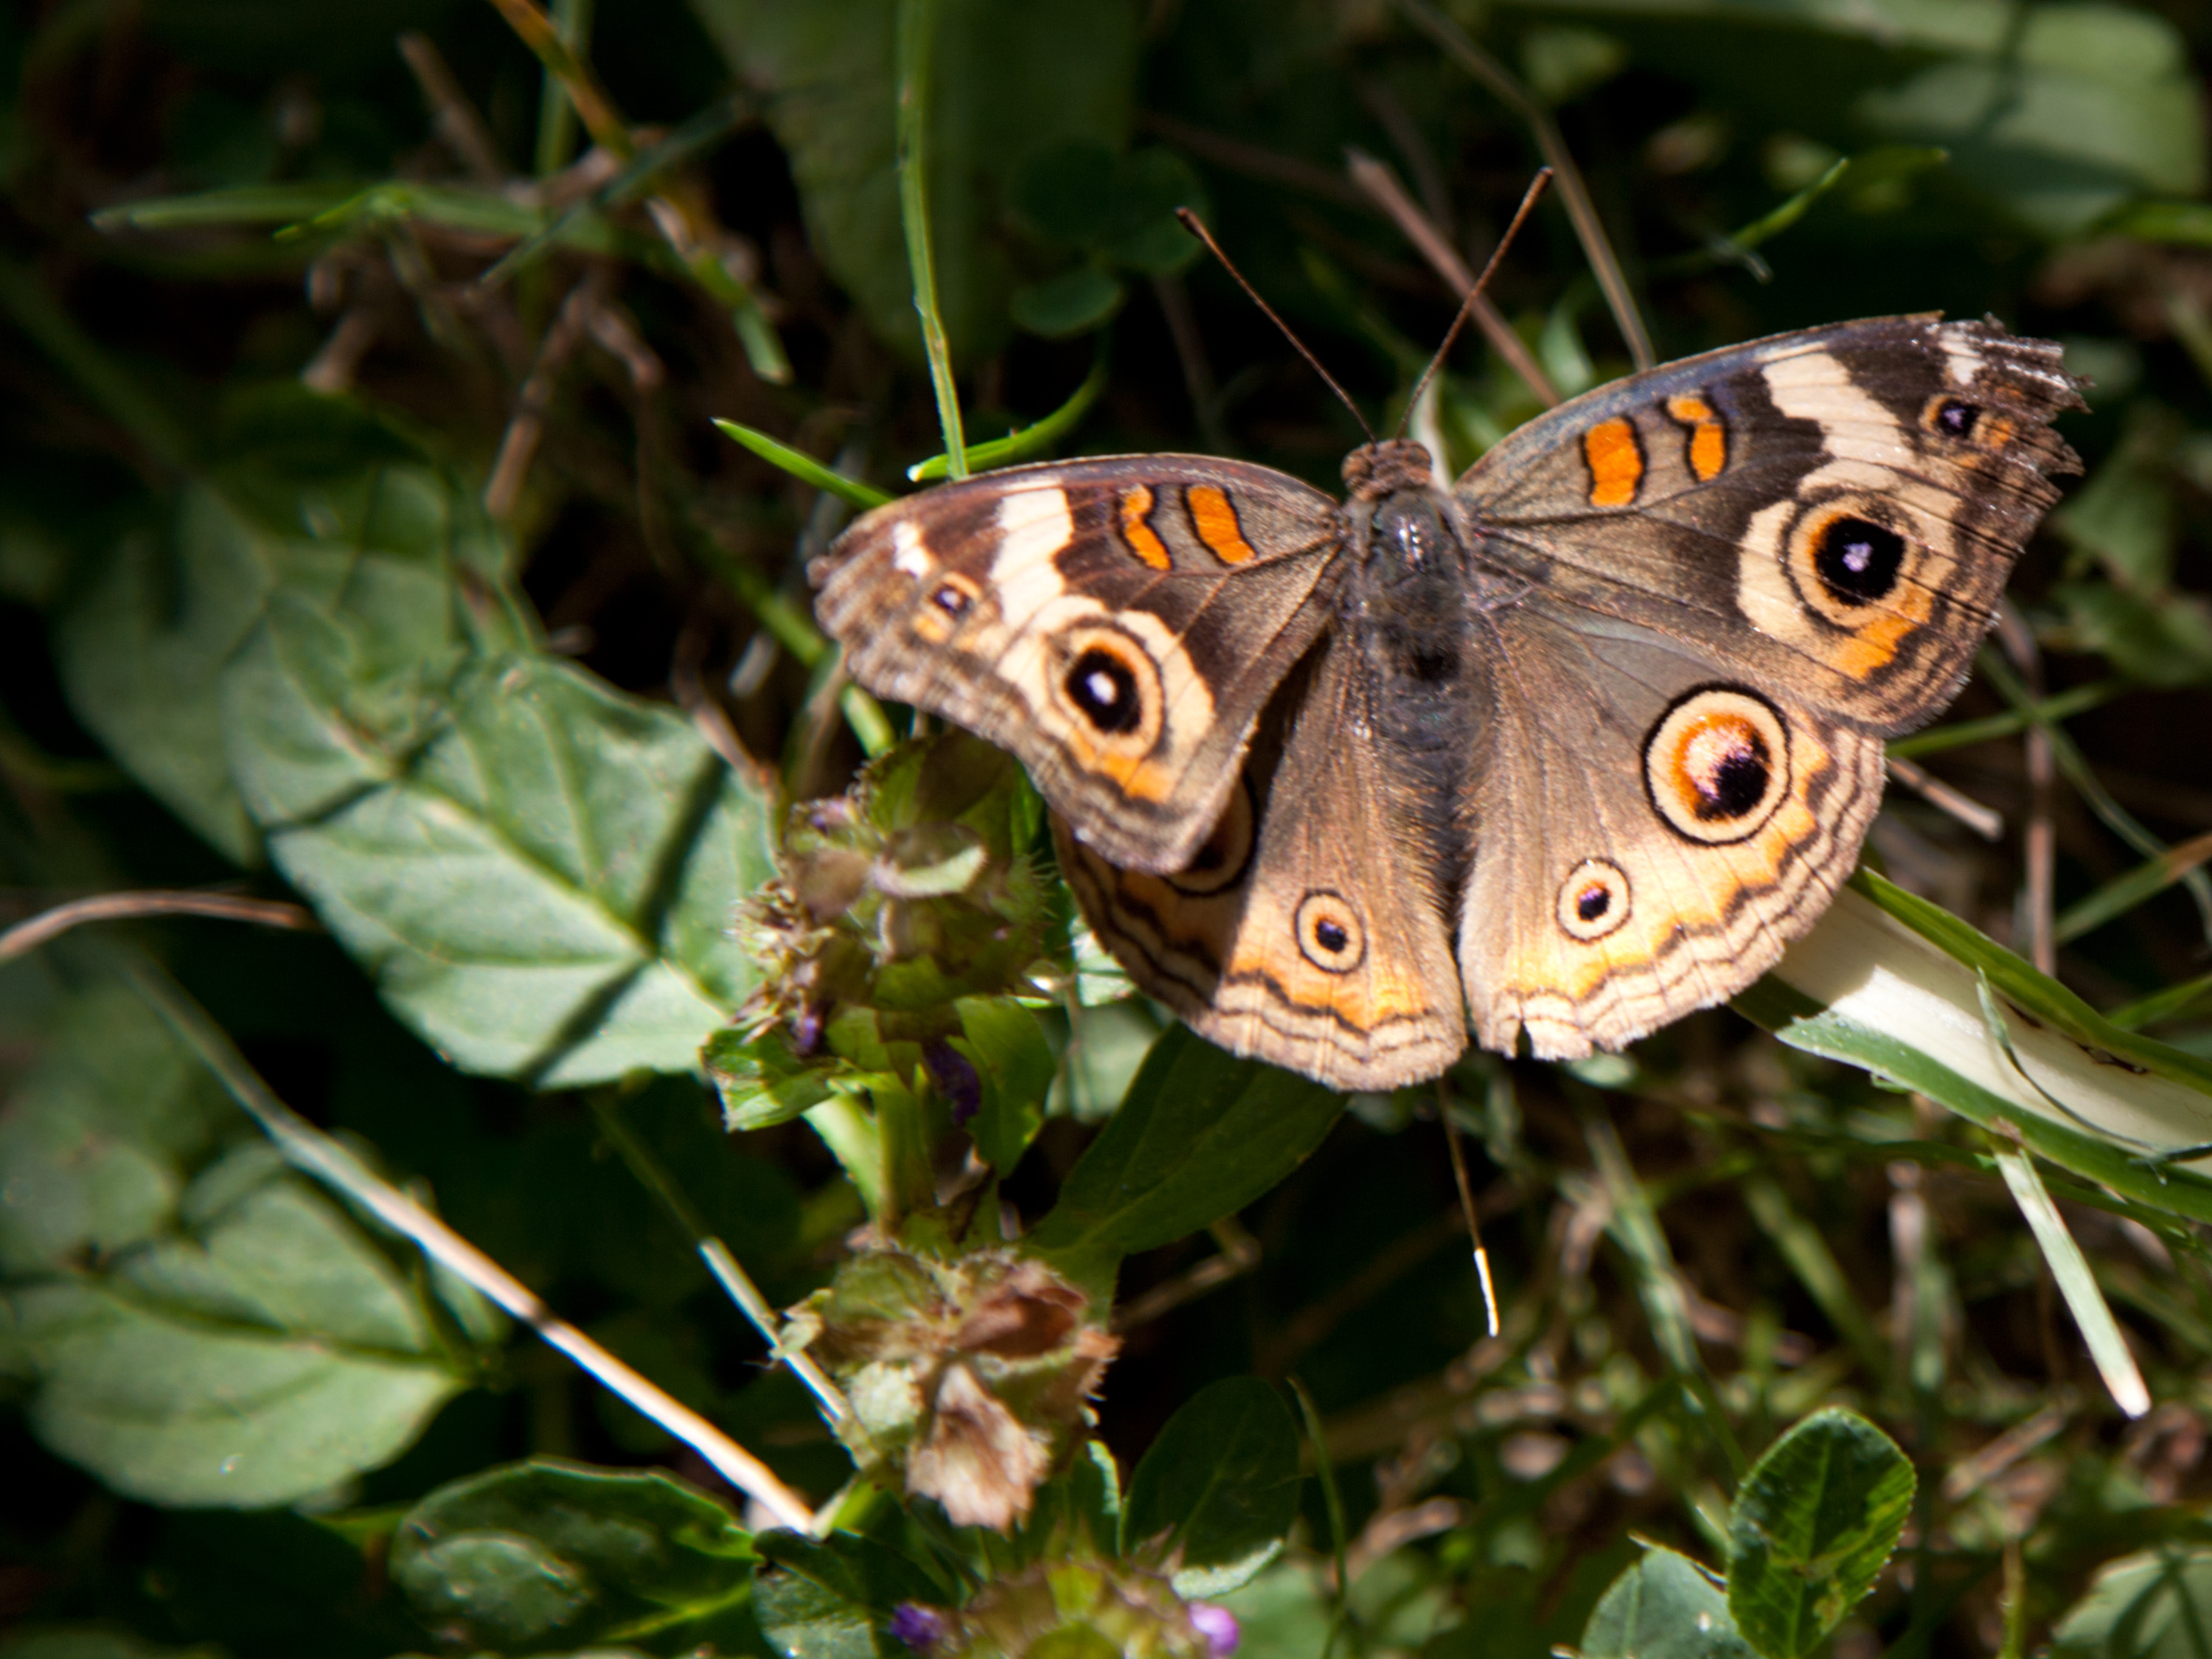
nature, flower, wildlife, insect, botany, moth, butterfly, california, fauna, invertebrate, close up, sacramento, macro photography, arthropod, junoniacoenia, buckeyebutterfly, pollinator, moths and butterflies, lycaenid